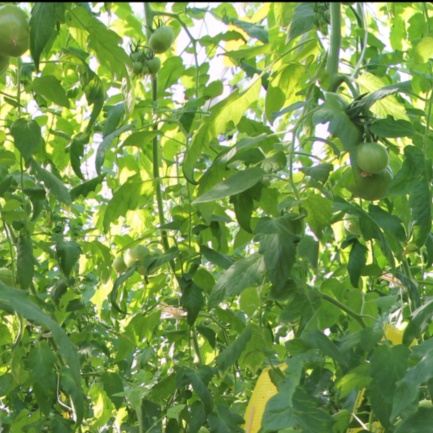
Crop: tomato